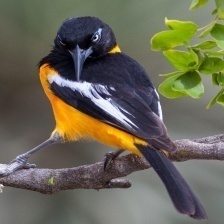
Species: VENEZUELIAN TROUPIAL
Scientific name: ICTERUS ICTERUS